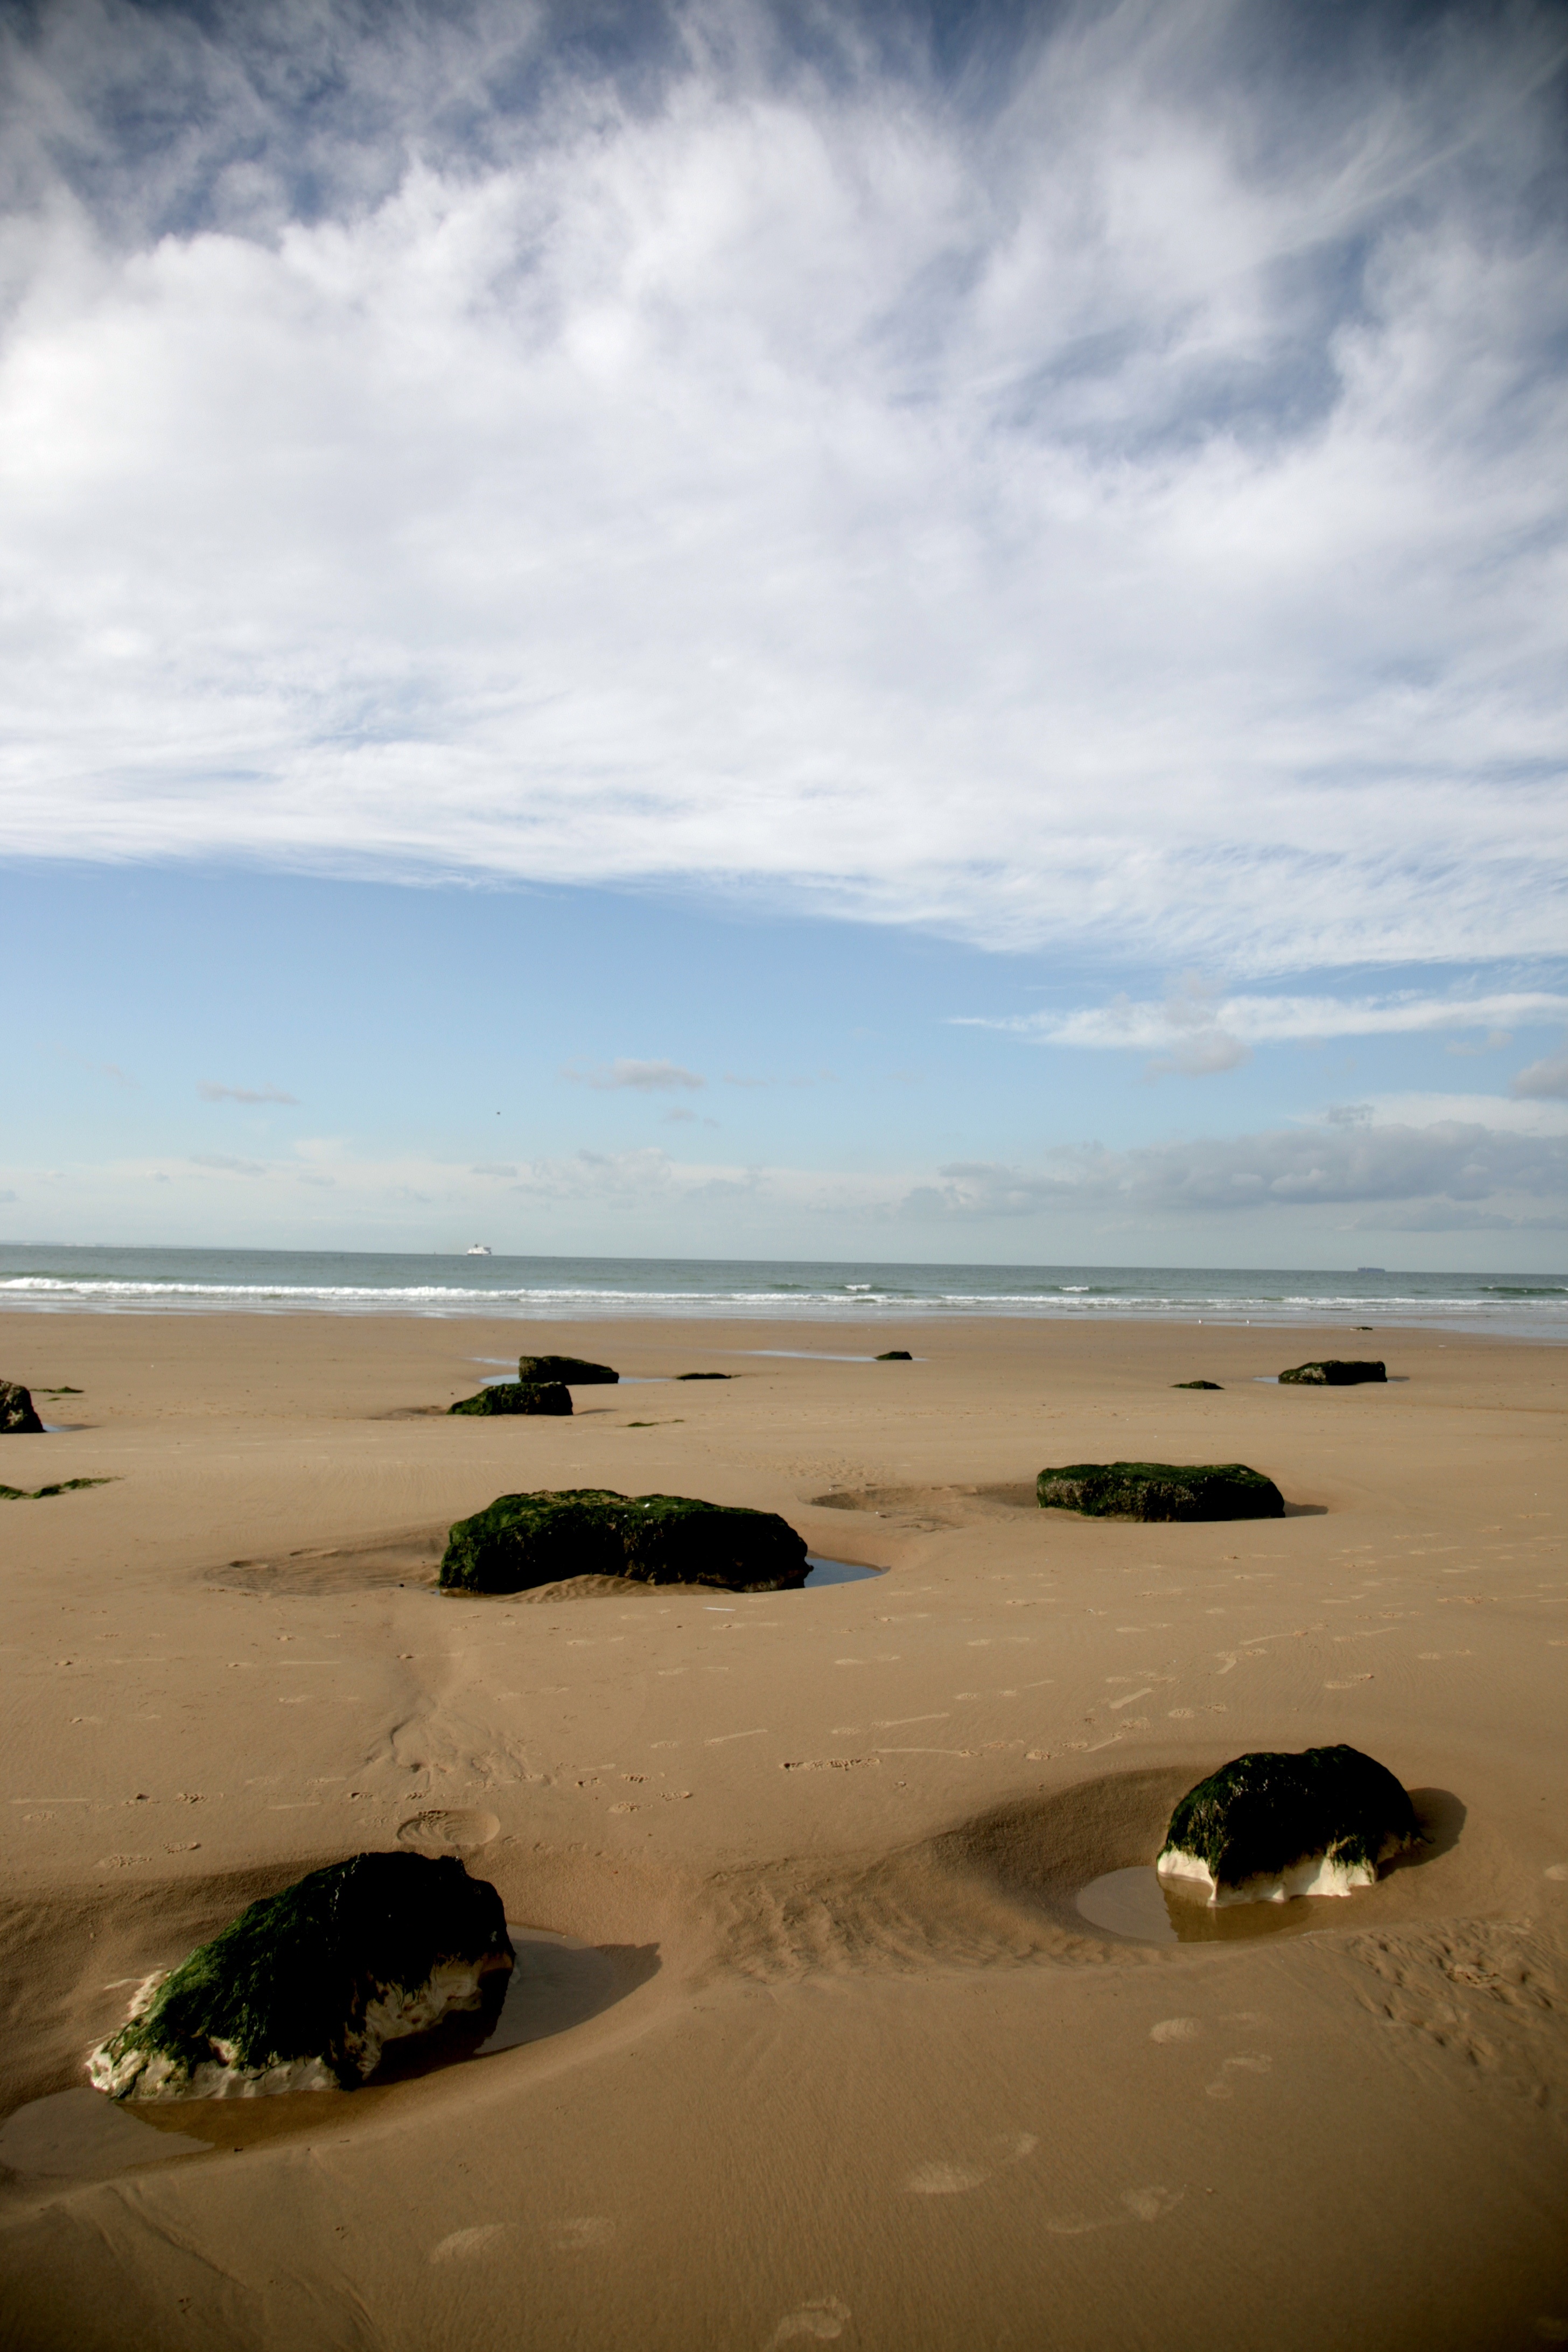
beach, landscape, sea, coast, sand, ocean, horizon, cloud, dune, shore, wave, france, material, body of water, strand, plage, zee, mer, francia, mar, playa, frankrijk, frankreich, habitat, noordzee, merdunord, nordsee, cotedopale, northsee, pasdecaials, englishchannel, capblancnez, mardelnorte, lesescalles, landform, natural environment, aeolian landform